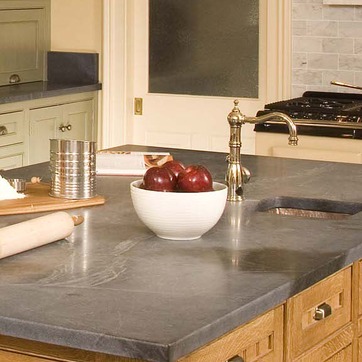
Material: food